Twickenham Stadium

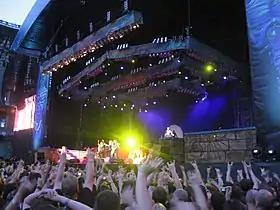
An Iron Maiden concert in 2008

Due to the construction delays of Wembley, a number of scheduled events at Wembley were moved to Twickenham. The Rolling Stones' A Bigger Bang Tour concerts were taken to Twickenham. The Stones also played two shows at Twickenham in August and September 2003, the first of which was used as their stadium concert disc for the 2003 DVD Four Flicks. During 2007 Genesis played at Twickenham during their . The Police played at the stadium in September 2007 and Rod Stewart in June. The usual capacity for concerts is anything up to 50,000, as opposed to the 82,000 for rugby.